Ivan Mihailov

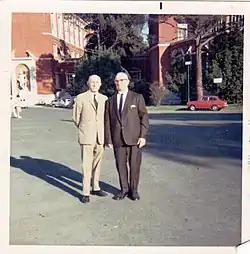
Mihaylov (to the left) with the vormer IMRO activist Pandeli Stoyanov in Rome (1969).

In 1944, he was forced to flee again, this time to Italy. The Bulgarian communist leader Georgi Dimitrov ordered the assassination of Mihaylov. The new regimes in Bulgaria, Yugoslavia and Greece persecuted his followers as fascists and traitors. After World War II the ruling Bulgarian Communists declared the population in Bulgarian Pirin Macedonia as ethnic Macedonian and teachers were brought in from Yugoslavia to teach the locals in the recently codified Macedonian language. The organizations of the IMRO in Bulgaria were completely destroyed. Former IMRO members were hunted by the communist Militsiya and many of them were imprisoned, repressed, exiled or killed. On the other hand, former "Mihaylovists" were also persecuted by the Belgrade-controlled authorities on accusations of collaboration with the Bulgarian occupation, Bulgarian nationalism, anti-communist and anti-Yugoslav activities, etc. Josip Broz Tito and Georgi Dimitrov worked on a project to merge Bulgaria and Yugoslavia into a Balkan Federative Republic under control of the Balkan Communist Federation. These policies were reversed after the Tito–Stalin split in June 1948, when Bulgaria, being subordinated to the interests of the Soviet Union took a stance against Yugoslavia. After the Second World War many former "Ohranists" were convicted of military crimes as collaborationists. Also, after the Greek Civil War many of these people were expelled from Greece and tortured as Bulgarians.